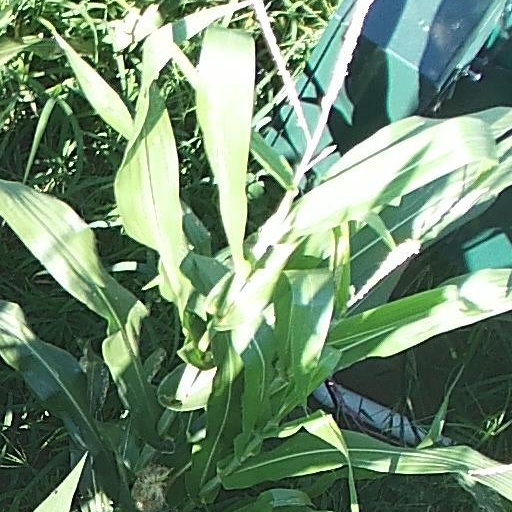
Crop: maize; corn